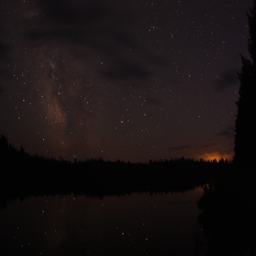
the milky way with lighting off in the distance